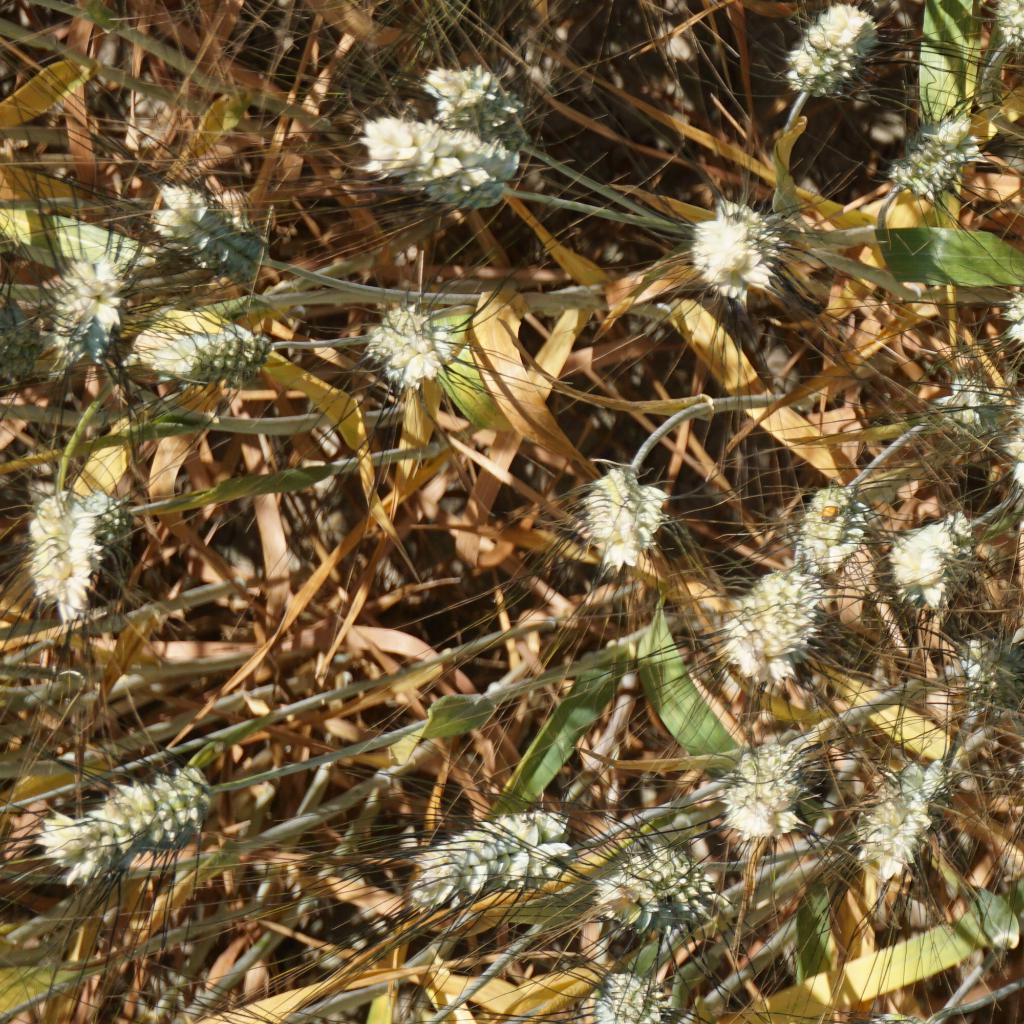
Country: France
Location: Gréoux
Wheat development stage: Filling - Ripening